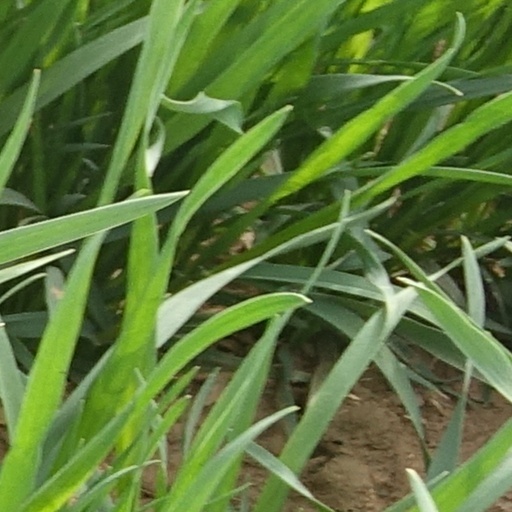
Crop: wheat